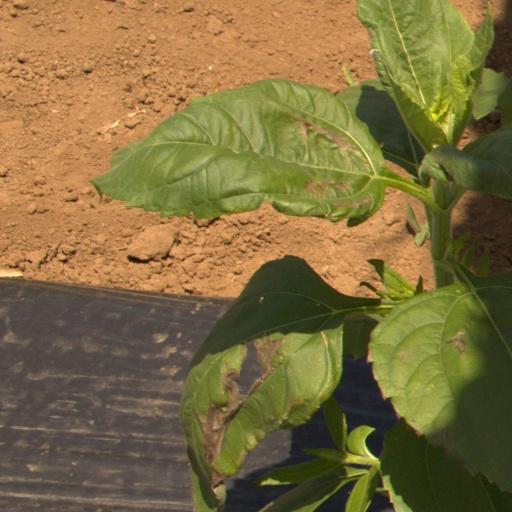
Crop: Jerusalem artichoke